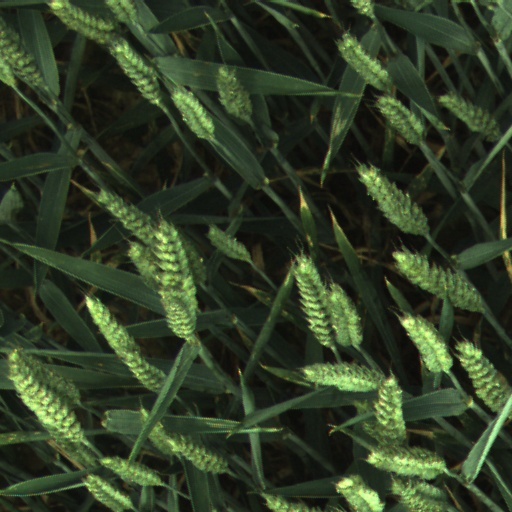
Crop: wheat